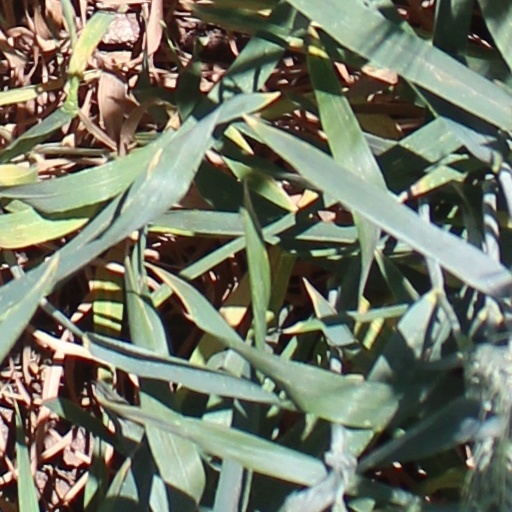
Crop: wheat